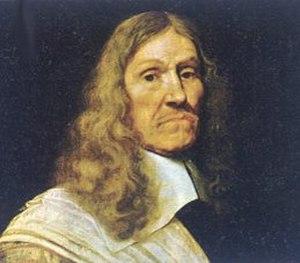
Le ravage du Palatinat, ou premier ravage du Palatinat, désigne la première série d’exactions commises en Palatinat, sous Louis XIV. Il est le fait de Turenne, en 1674.